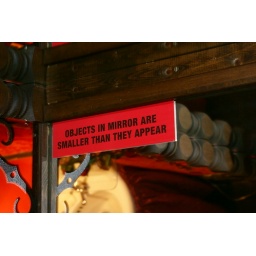
This sticker was on a mirror above the bed in the bordello room....